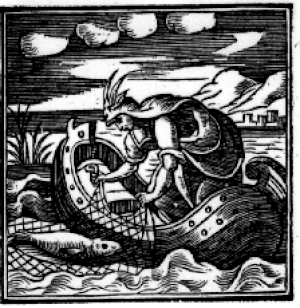
La biologie marine, étude de la vie dans les mers et les océans, a contribué à l'avancée des connaissances dans de nombreux domaines : bien sûr en zoologie et en biologie, mais aussi en embryologie, dans le domaine de l'évolution, de l'écologie, etc. Ce dossier est destiné à rappeler les principales étapes de cette histoire et à orienter vers les articles majeurs.